List of Billboard Hot 100 number ones of 2021

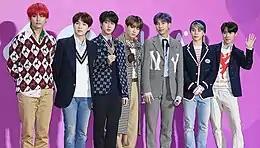
South Korean boy band BTS topped the Hot 100 for 12 non-consecutive weeks, aided by three number-one debuts: "Butter", "Permission to Dance" and the Coldplay collaboration "My Universe".

This is a list of the songs placed number one in the United States during 2021. The "Billboard" Hot 100 is a chart that ranks the best-performing songs in the United States. Its data is compiled by MRC Data and published by American music magazine "Billboard". The chart is based on each song's weekly physical and digital sales collectively, the amount of airplay it receives on American radio stations, and its streams on online digital music platforms.